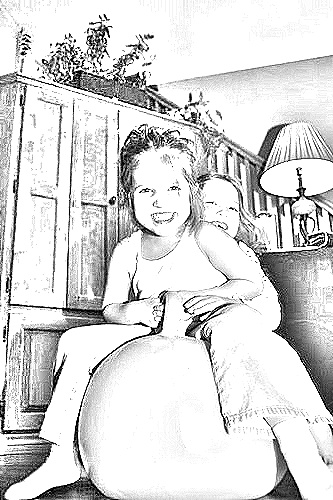
Portrait style: Sketch Portrait